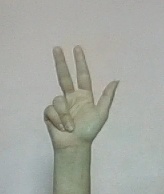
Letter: al